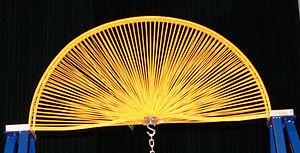
Un pont en spaghetti est une maquette de pont faite à l'aide de spaghetti et de colle. Ces ponts sont généralement construits soit dans un cadre pédagogique soit dans le cadre de compétitions à destination des collégiens, lycéens ou des jeunes étudiants.